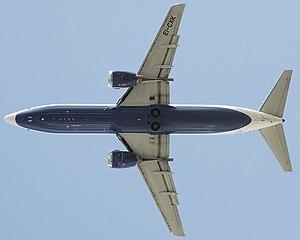
Le Boeing 737 est un avion de ligne court à moyen-courrier biréacteur à fuselage étroit développé et construit depuis 1967 par la Boeing Commercial Airplanes. Initialement développé comme un dérivé des 707 et 727, plus petit et plus abordable, le 737 se dérive en une famille de dix modèles pouvant emporter de 85 à 215 passagers. Depuis 2004, le 737 est le seul avion de ligne à fuselage étroit de Boeing en production. Depuis son lancement jusqu'en mars 2018, plus de 10 000 appareils ont été produits, ce qui faisait du Boeing 737 l'avion de ligne à réaction le plus vendu jusqu'en 2018.